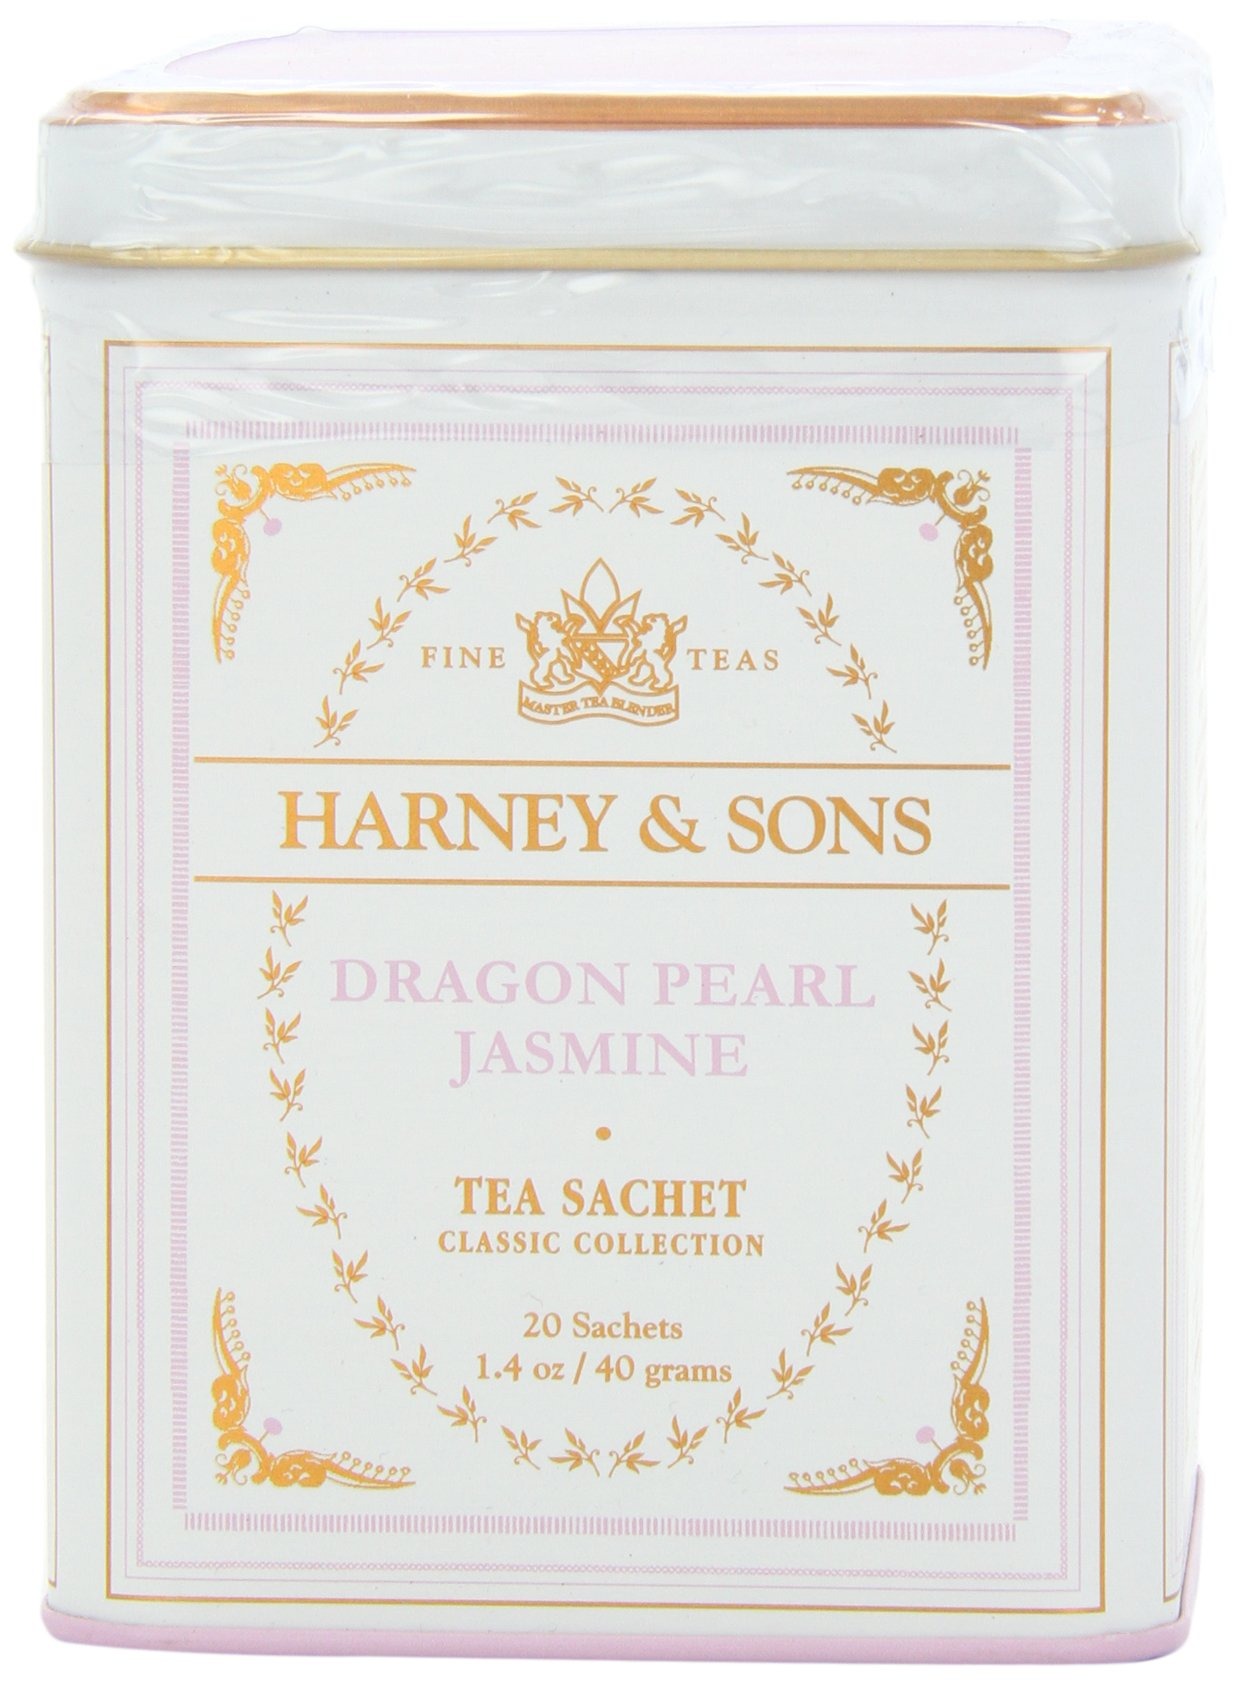
Item Name: Harney & Sons White Tea, Dragon Pearl Jasmine, 20 Count
Bullet Point 1: Beautiful little hand-rolled pearls are gently infused with the floral essences from jasmine flowers
Bullet Point 2: This tea is a delight to look at, and the light-colored brew is full of floral and sweet aromas
Bullet Point 3: These are hand rolled by ladies in faun in northern Fujian province
Bullet Point 4: Medium-Bodied tea with a floral, jasmine aroma that is lightly caffeinated
Bullet Point 5: Kosher
Value: 20.0
Unit: Count

Price: 15.9